Adonia

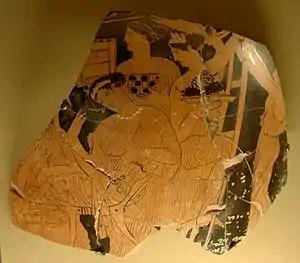
Celebrating the Adonia: fragment of an Attic red-figure wedding vase, ca. 430–420 BCE

The Adonia (Greek: ) was a festival celebrated annually by women in ancient Greece to mourn the death of Adonis, the consort of Aphrodite. It is best attested in classical Athens, though other sources provide evidence for the ritual mourning of Adonis elsewhere in the Greek world, including Hellenistic Alexandria and Argos in the second century CE.